Otto Tief

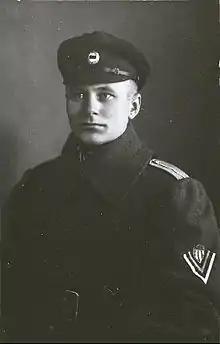
Lieutenant Otto Tief in the Estonian Army during the Estonian War of Independence, 1919

Tief studied law in St Petersburg between 1910 and 1916. During the Estonian War of Independence, Tief was a commander in the Kalevlaste Maleva battalion formed in 1918 by members of the Kalev sports society. Following the war, he graduated in law from the University of Tartu in 1921. He served as legal counsel to Eesti Maapank (the Estonian Land-Bank) and also worked in private practice as a lawyer. Tief was elected to parliament (third Riigikogu) in 1926 and served as the Minister of Social Affairs from 1926 to 1927. In 1928 he was the Minister of Justice. In 1932 he was elected to the fifth Riigikogu.